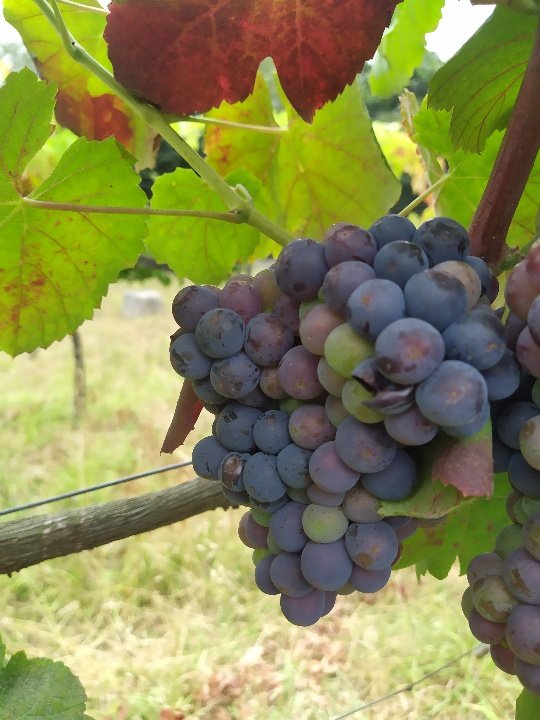
Berries visible: 92
Grape clusters: 2